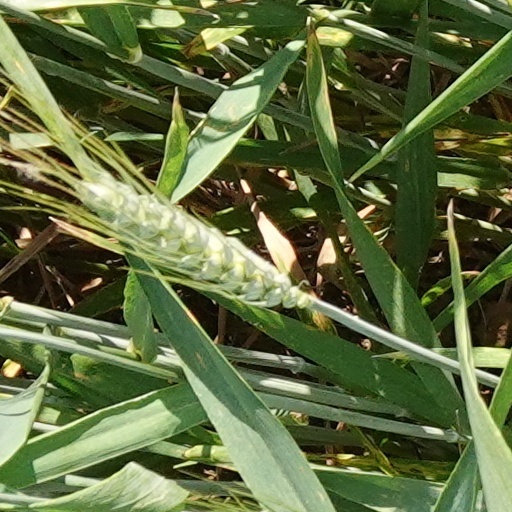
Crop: wheat